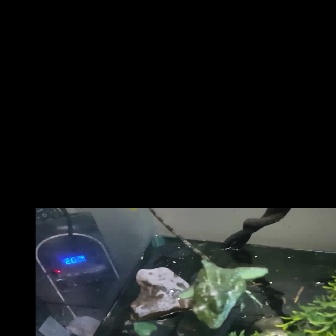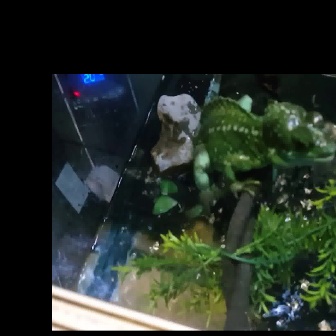
  Please identify the target specified by the bounding box [148,208,268,328] in the first image and locate it in the second image. Return the coordinates in [x_min,y_min,x_max,y_max] format.
Answer: [191,74,335,217]